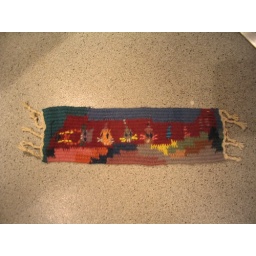
Mice in a bus and the cat is driving!!